Félicien Vervaecke

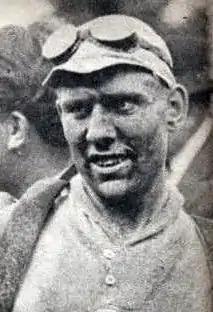
Félicien Vervaecke (1939)

Félicien Vervaecke (11 March 1907 – 31 October 1986, in Brussels) was a Belgian professional cyclist from 1930 to 1939. In the Tour de France he showed good results, finishing three times on the podium (second once, third twice). In 1935 and 1937 he won the mountain classification, and overall he won six stages.